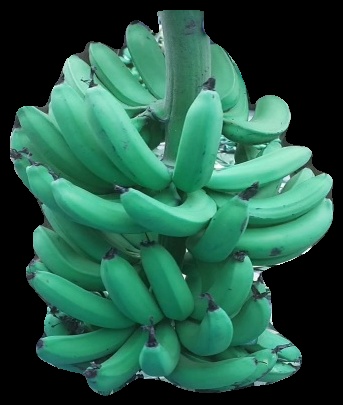
Variety: pachbale
Grade: grade3